United Kingdom in the Eurovision Song Contest 1998

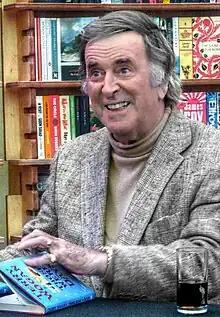
In addition to his role as the BBC commentator, Terry Wogan was also one of the hosts.

As the winners of the previous year's event, the BBC was given the chance to host the Eurovision Song Contest in 1998, selecting the National Indoor Arena in Birmingham as the venue of the contest, held on 9 May 1998. Following confirmation of the 25-country participant list, the running order for the contest was decided by a draw held on 13 November 1997; the UK was assigned position 16, following and preceding .